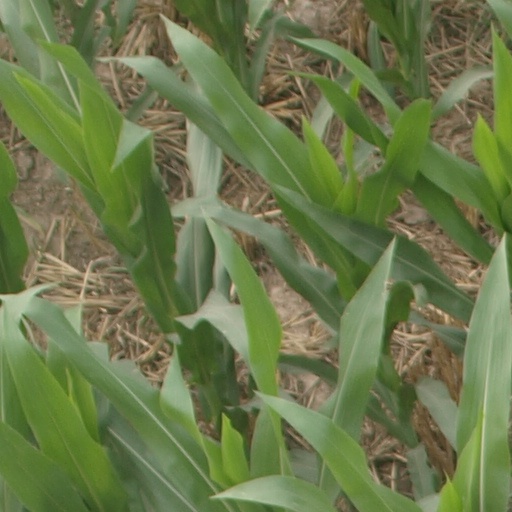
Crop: maize; corn